Leilani Dowding

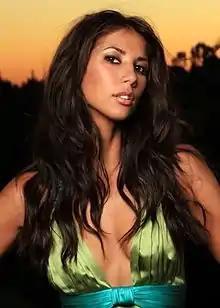

Leilani Dowding (born 30 January 1980) is an English former beauty pageant titleholder and former glamour model. After winning Miss Great Britain 1998 and representing the United Kingdom at Miss Universe 1998, she dropped out of college to pursue a career in glamour modelling, appearing as a Page 3 girl in "The Sun" and featuring in men's magazines such as "Maxim" and "FHM". She later appeared on US and British reality television programmes including "Tough Love Miami" and "The Real Housewives of Cheshire". She has become known as a conservative commentator and anti-MRNA campaigner. She also contributes to media associated with Mark Steyn.